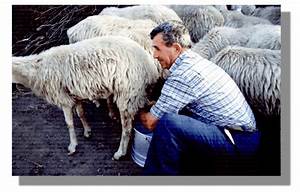
Label: sheep